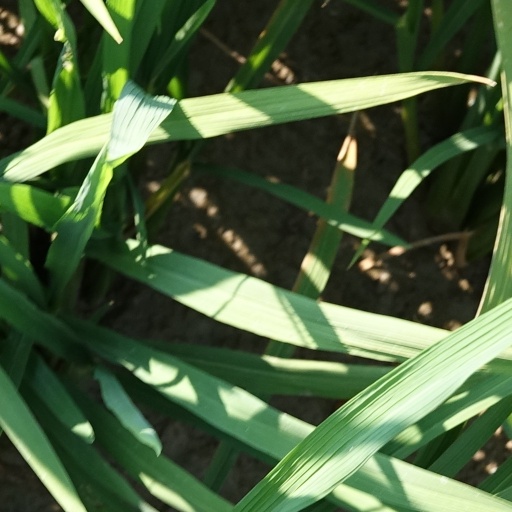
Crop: rice